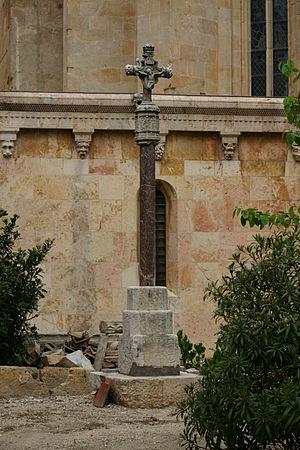
Cathédrale de Tarragone, Catalogne (Espagne) Author: User:Yearofthedragon